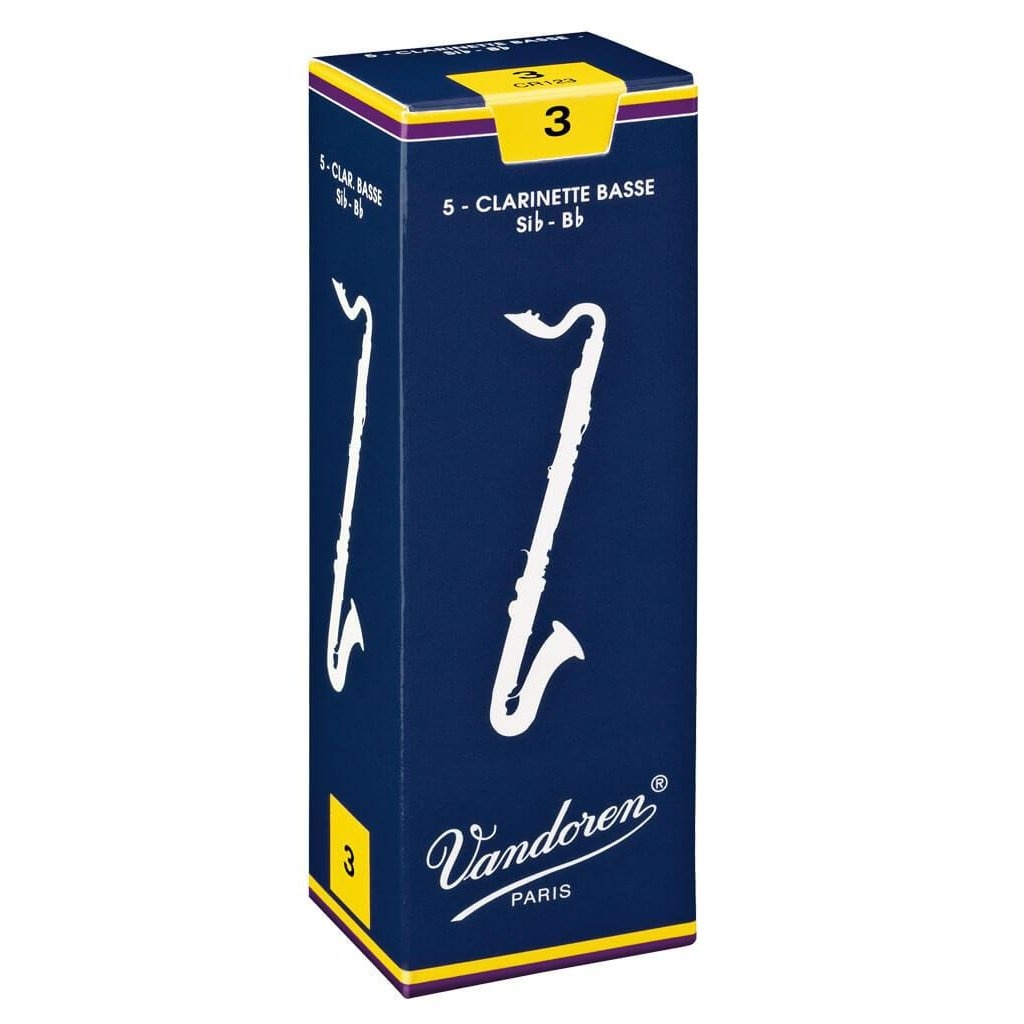
Vandoren - Traditional Bass Clarinet Reeds
Box of 5. The most widely played reeds in the professional world Superiority proven over the years. These reeds suit all styles of music. excellent response in all registers, allowing a pianissimo attack in even the highest notes. extremely flexible, allowing the legato or staccato execution of large intervals gives body and clarity to the sound. Reed Authentication In order to guarantee the excellence of the Vandoren brand and to enable musicians to have confidence that they are playing a genuine Vandoren product, we have devised a system of authentication. Each reed and reed box contains an identification code. Musicians and retailers can confirm the authenticity of their Vandoren reeds and reed boxes at any time. Each reed and reed box can easily be verified at here .
Brand: Vandoren
Category: Arts & Entertainment > Hobbies & Creative Arts > Musical Instrument & Orchestra Accessories > Woodwind Instrument Accessories > Clarinet Accessories > Clarinet Reeds